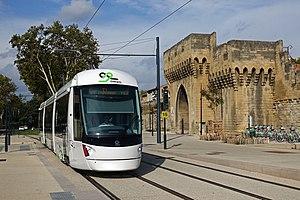
Rame 102 du tramway d'Avignon près de la station Saint-Roch - Université des Métiers
Le tramway d'Avignon est un réseau de tramway desservant la ville d'Avignon et son agglomération. Il est sous l'autorité du Grand Avignon et est géré par le réseau Orizo.